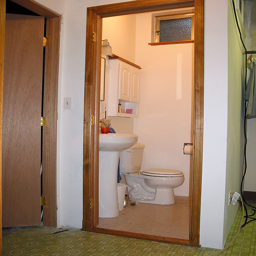
An open door leading to a restroom with a toilet and sink
A bathroom with a toilet and a white sink.
Looking into a residential rest room with sink and toilet
A door leads to a small bathroom with white furnishings.
A small bathroom contains a sink and toilet.